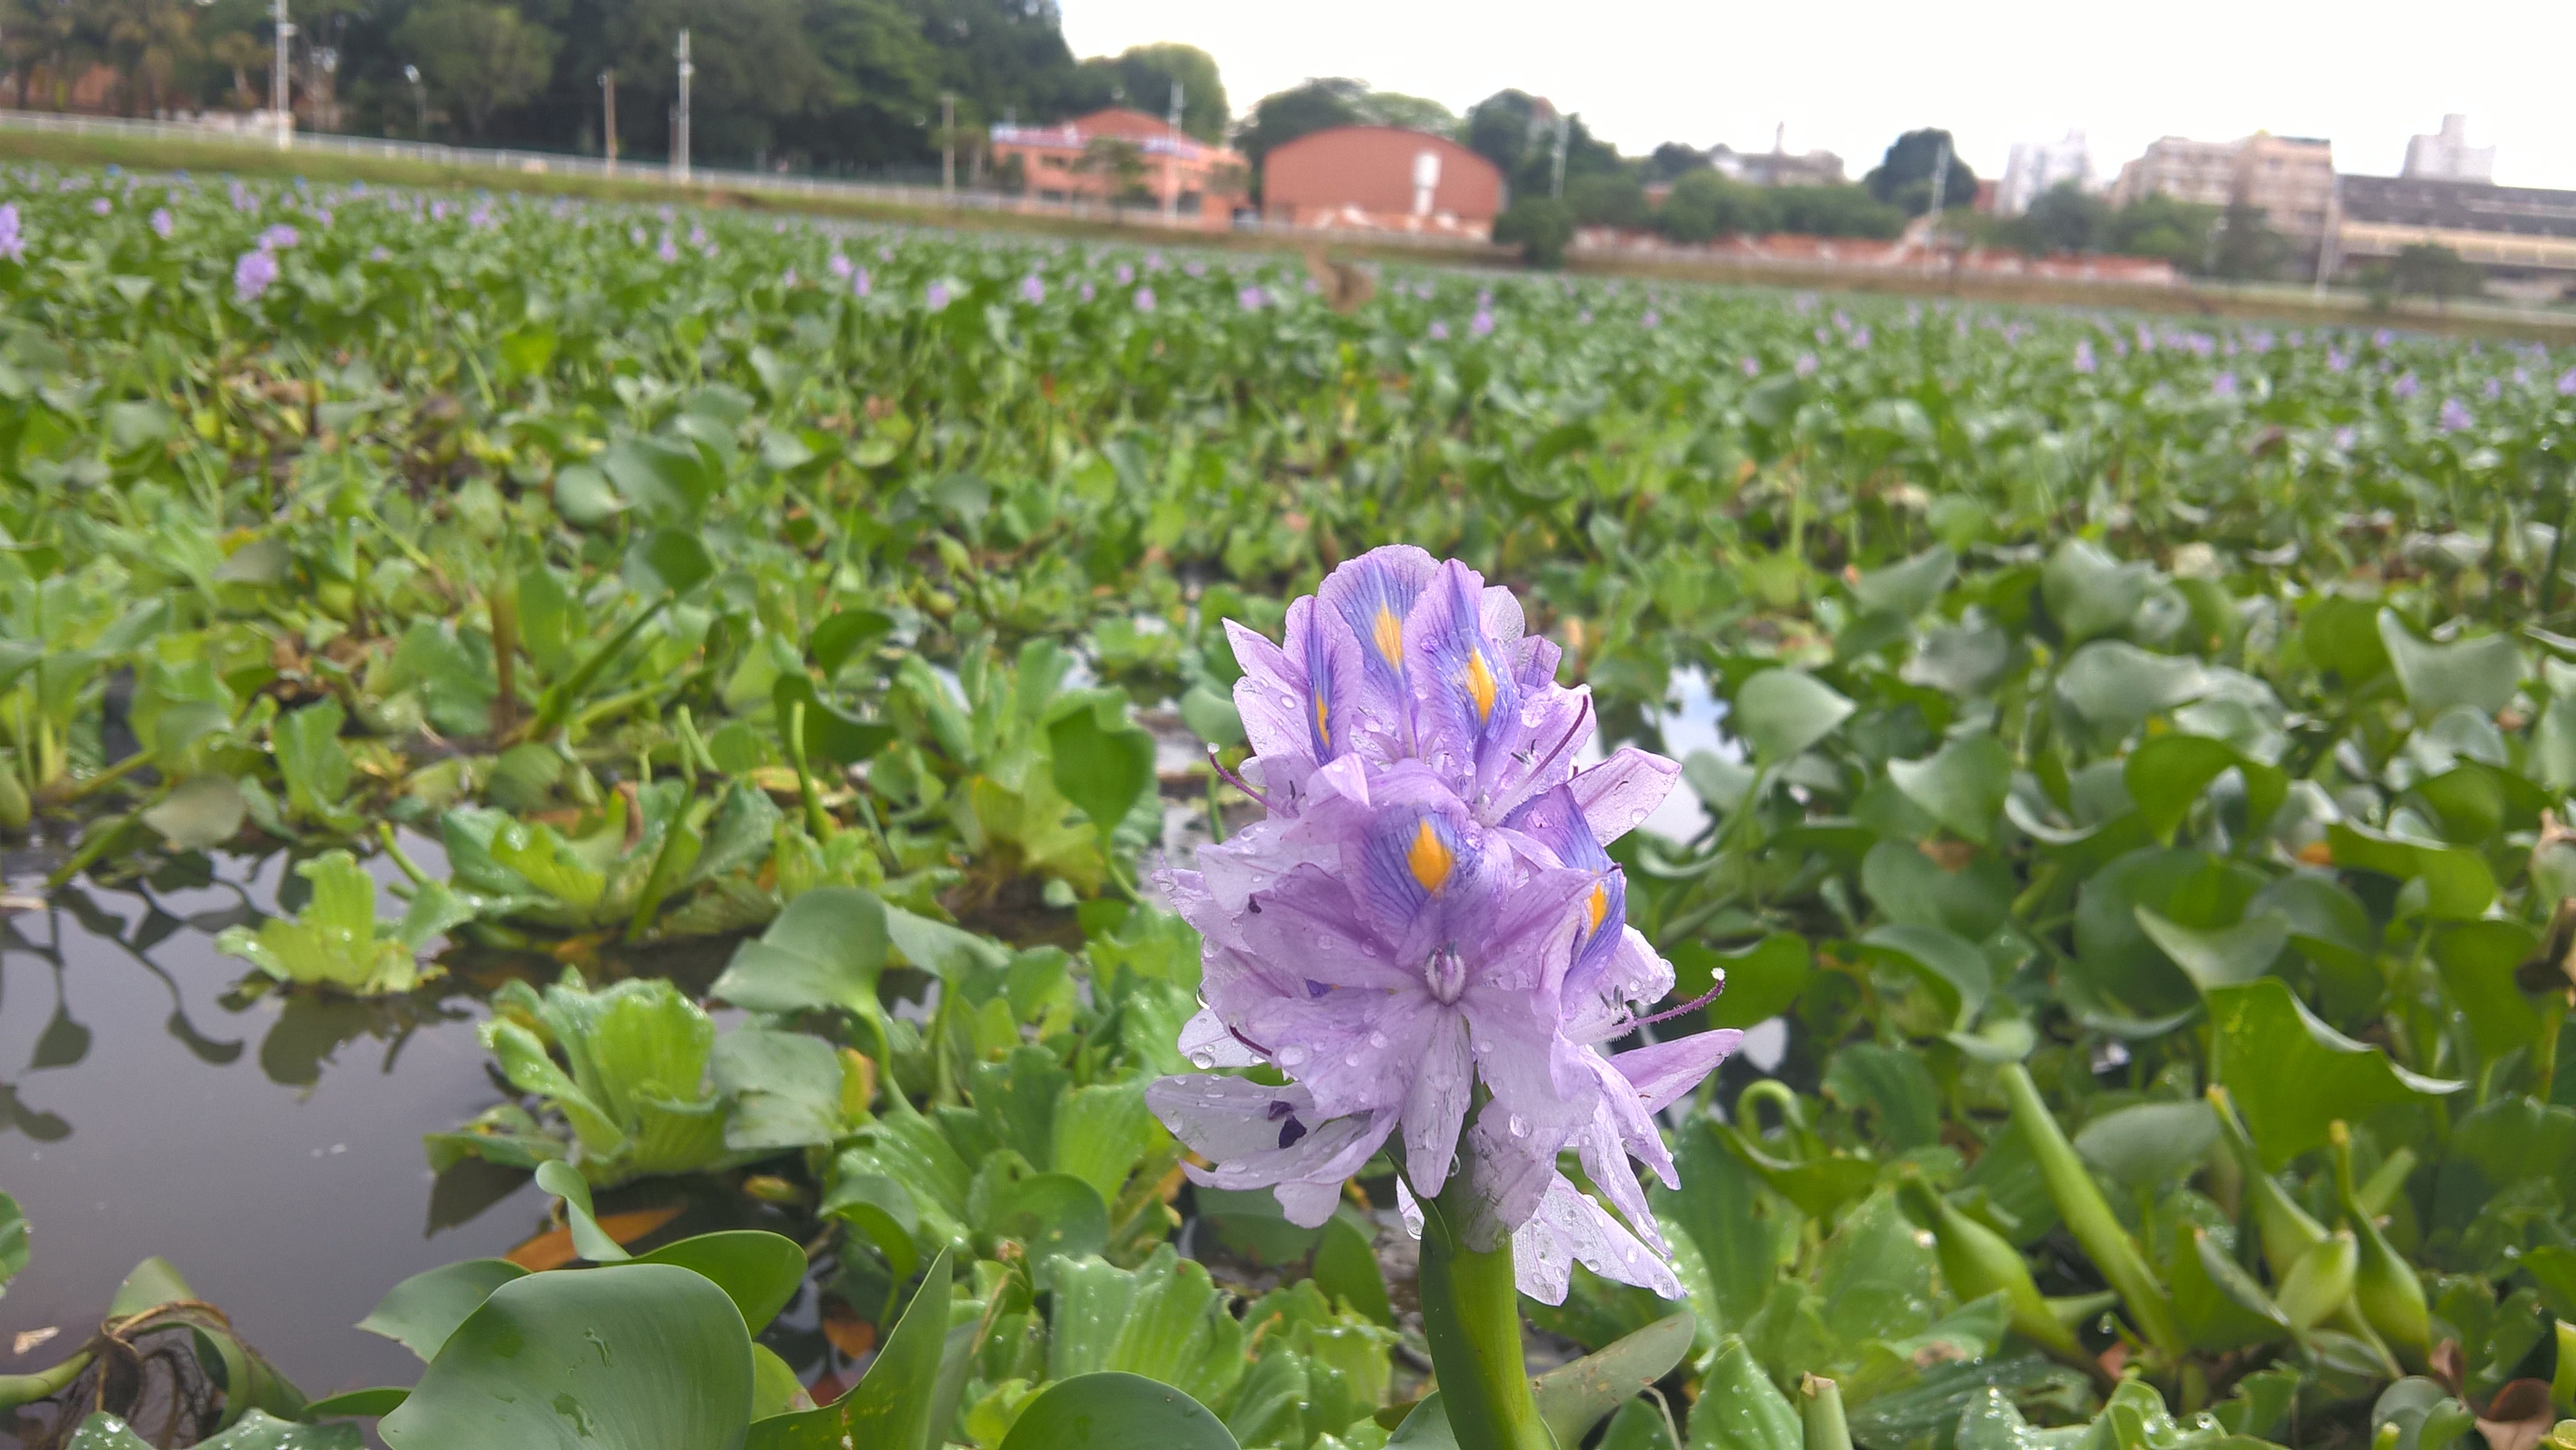
plant, flower, botany, garden, flora, wildflower, shrub, flowering plant, land plant